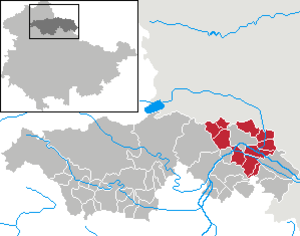
La Verwaltungsgemeinschaft Mittelzentrum Artern est une communauté d'administration allemande qui regroupe 10 communes du land de Thuringe, dans l'arrondissement de Kyffhäuser, au centre de l'Allemagne. En 2015, sa population est de 5 634 habitants.